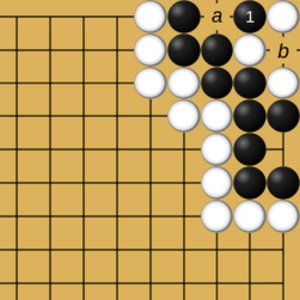
Un groupe vivant par double ko au jeu de go
Dans le jeu de go, le terme ko désigne une configuration de pierres particulièrement fréquente, permettant la capture d'une pierre unique ainsi que la capture en retour immédiate d'une autre pierre, cet échange de captures ramenant à la position initiale. Le risque d'une répétition éternelle et donc d'une annulation de la majorité des parties pour cette raison a amené à la création d'une règle spéciale, déclarant cette seconde capture illégale. Il est donc obligatoire dans ce cas de jouer à un autre endroit du goban.